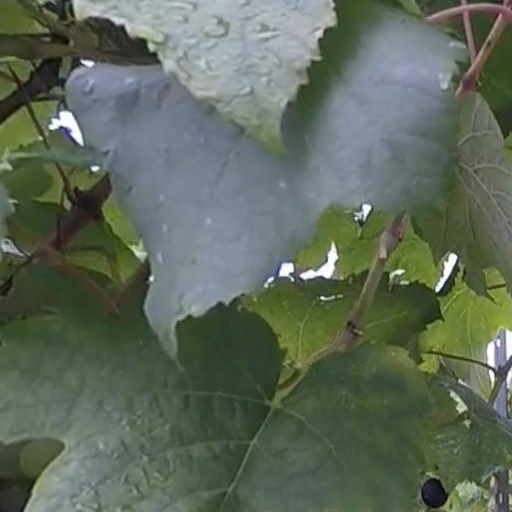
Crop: grape